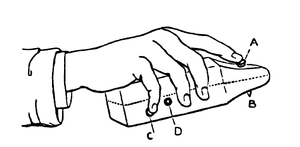
Joseph Mortimer Granville, né en 1833 et mort en 1900, est un médecin anglais membre de l'Église épiscopale. Auteur de nombreux ouvrages médicaux et de vulgarisation, son nom est resté comme celui de l'inventeur du vibromasseur nommé le marteau de Granville, objet destiné à calmer les douleurs musculaires, et dont l'usage est rapidement détourné pour pratiquer la masturbation. Son histoire est largement romancée dans le film Oh my God!, qui en fait un jeune médecin traitant des femmes hystériques.